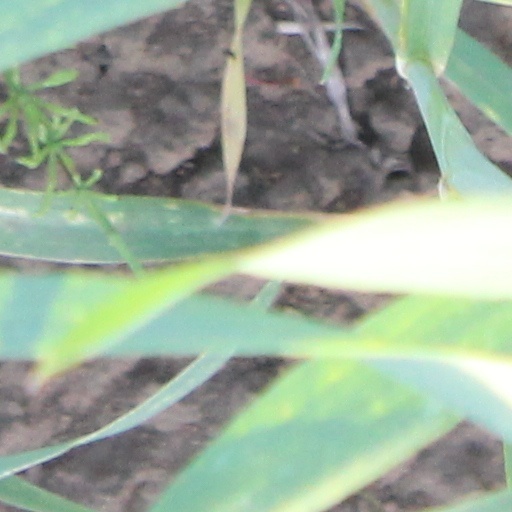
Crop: wheat